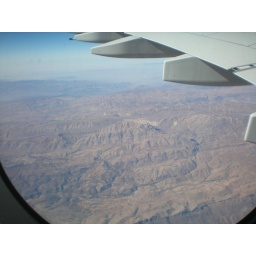
view from the window, flying over iran on our way home to nyc from dubai